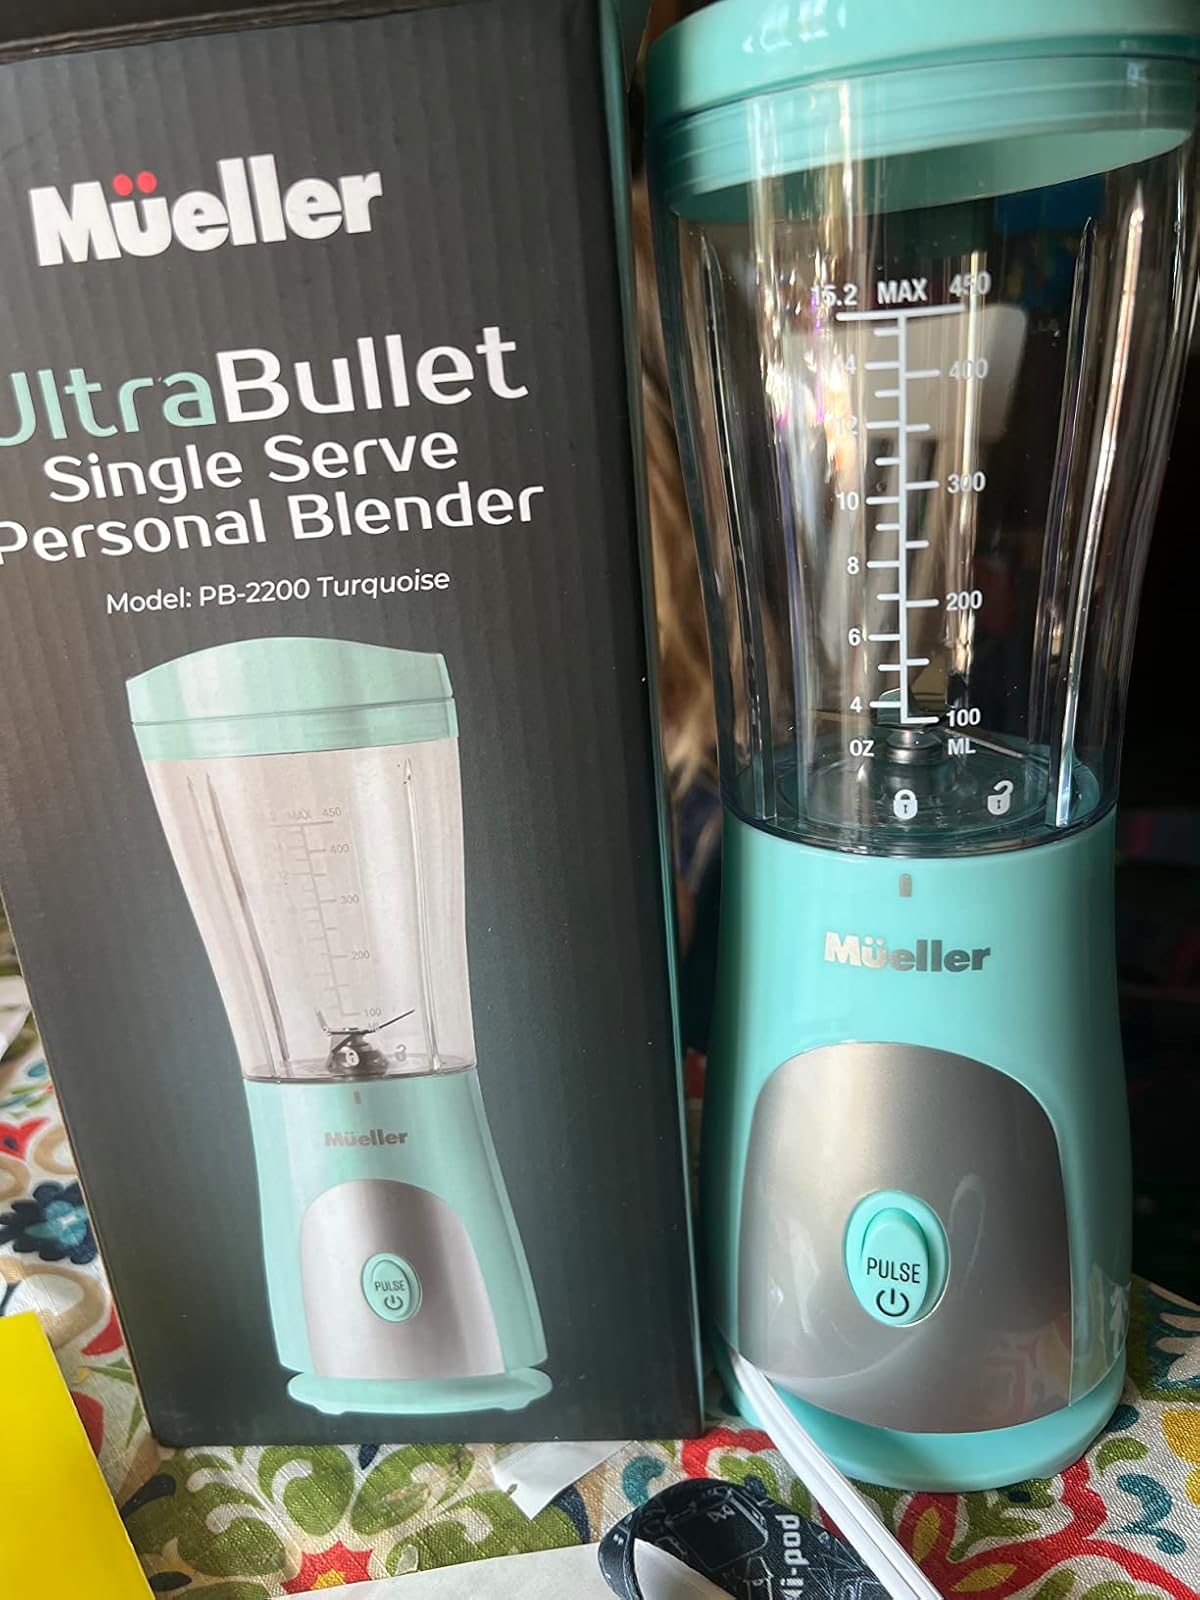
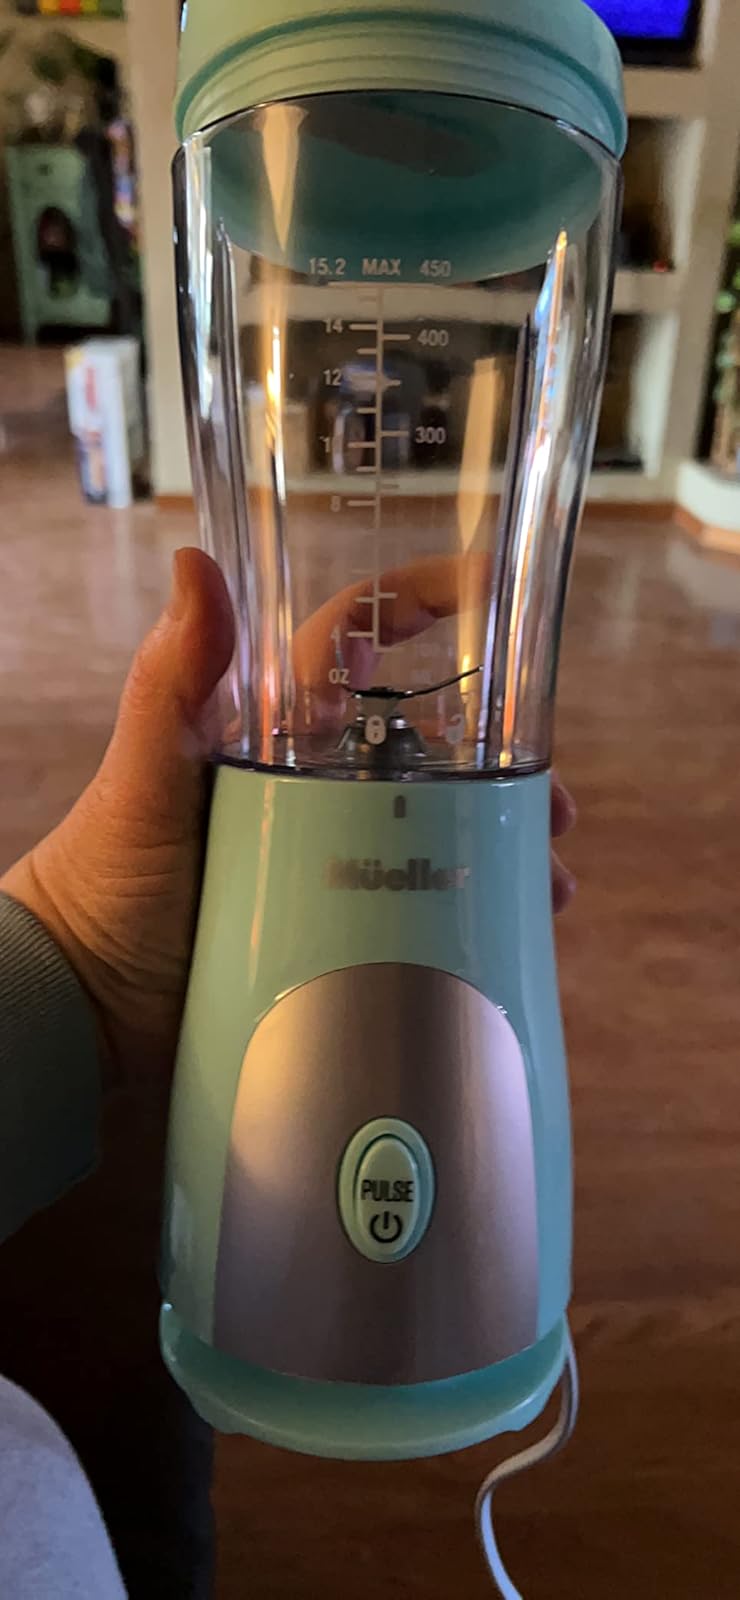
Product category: items_blender
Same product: yes